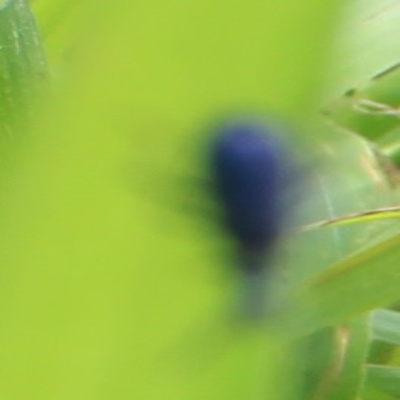
Crop: Maize
Condition: leaf beetle